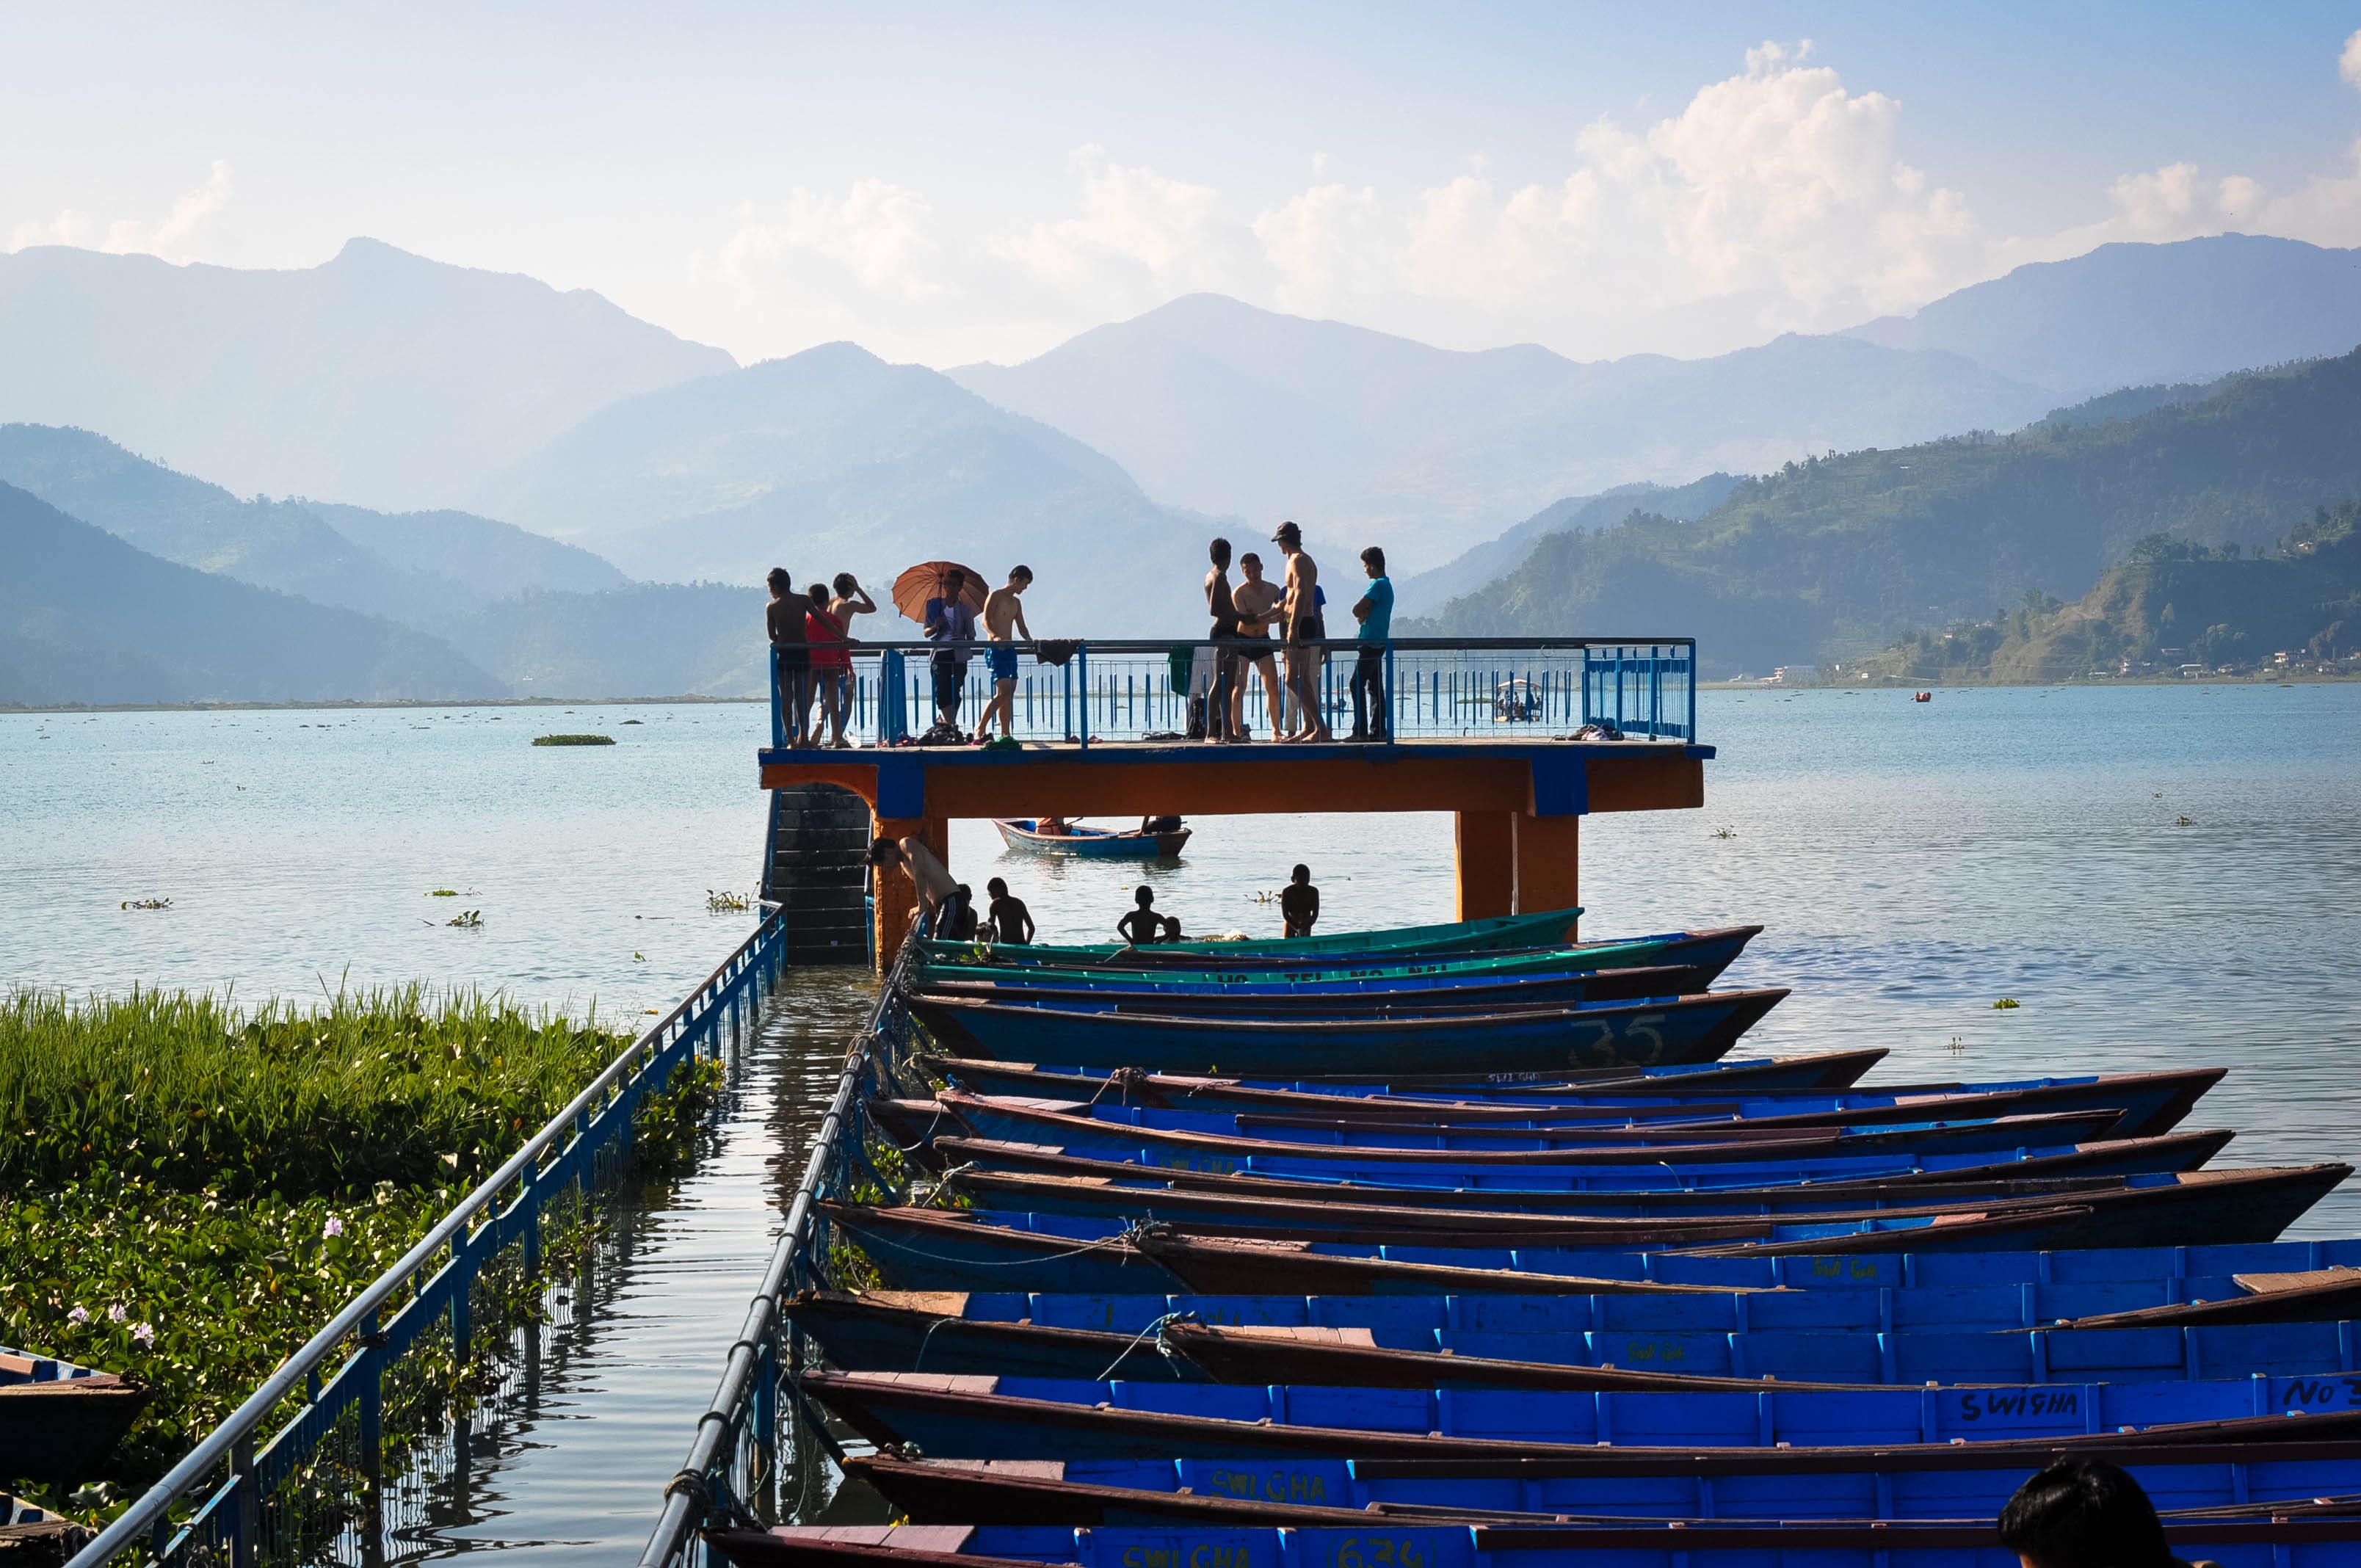
beach, landscape, sea, coast, water, nature, ocean, people, sunshine, morning, shore, lake, pier, vacation, travel, vehicle, scenic, bay, jetty, tourism, swimming, body of water, nepal, outdoors, docks, hills, kids, mountains, boats, pokhara, fewa lake